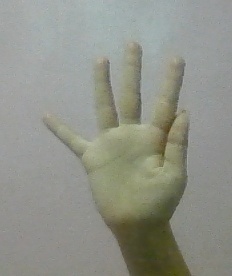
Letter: sheen